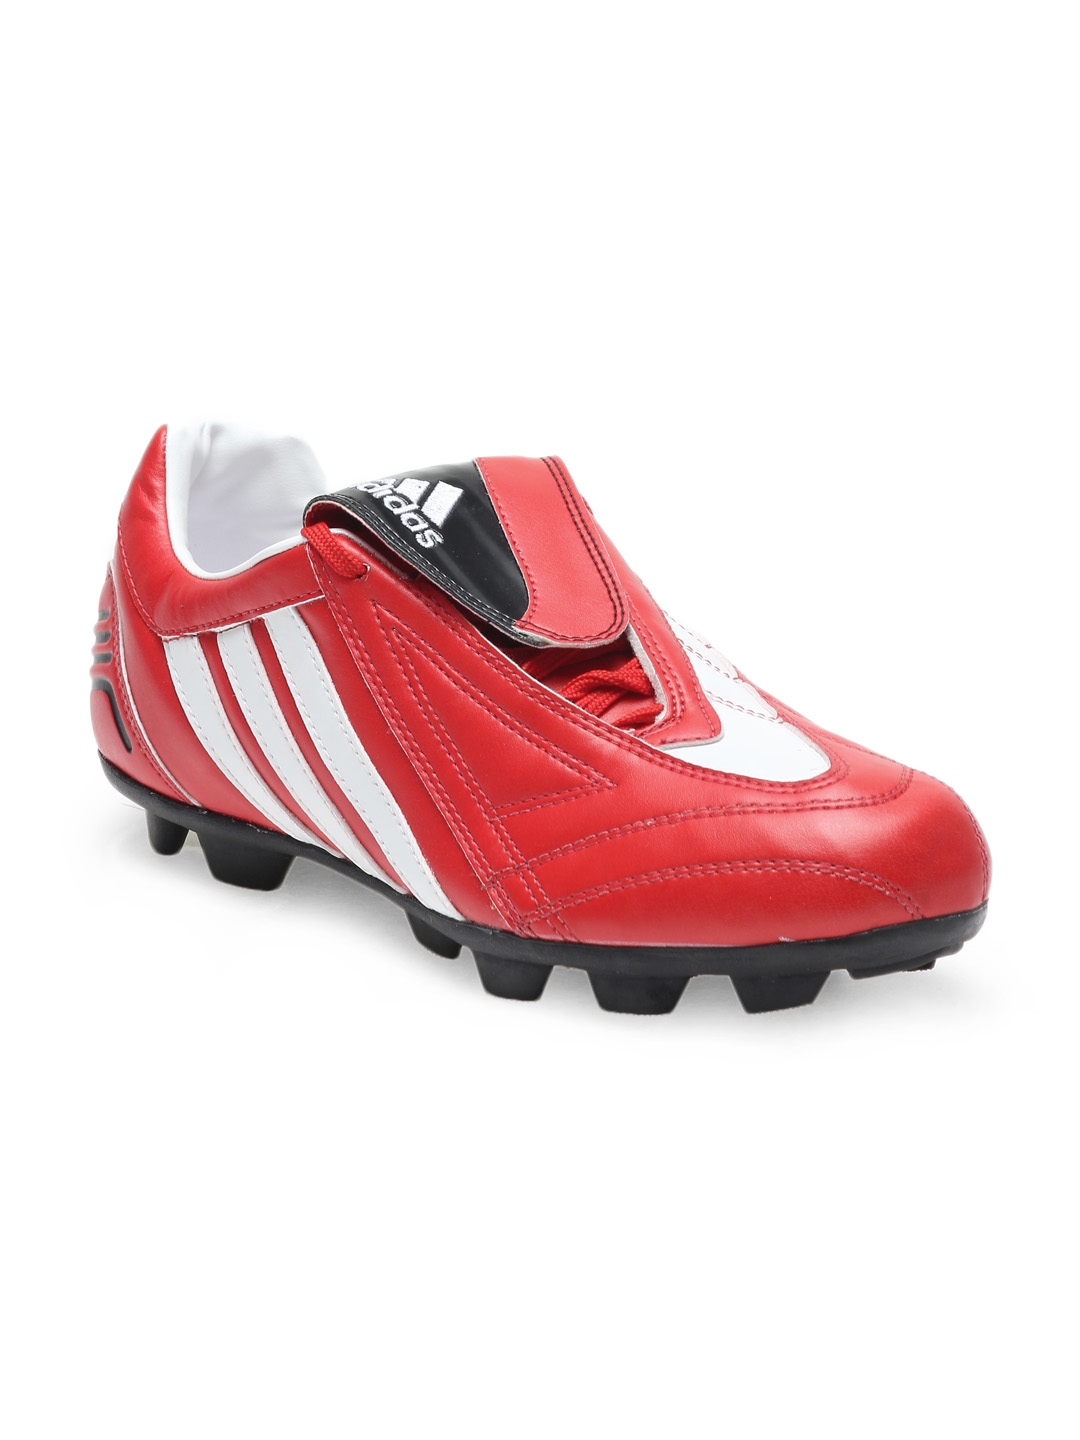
ADIDAS Men Red Pre L Boot Sports Shoes
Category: Footwear / Shoes / Sports Shoes
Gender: Men
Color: Red
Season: Summer 2012
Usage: Sports